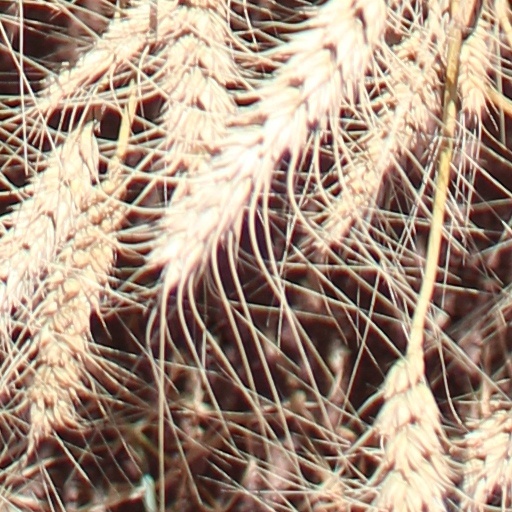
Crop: wheat